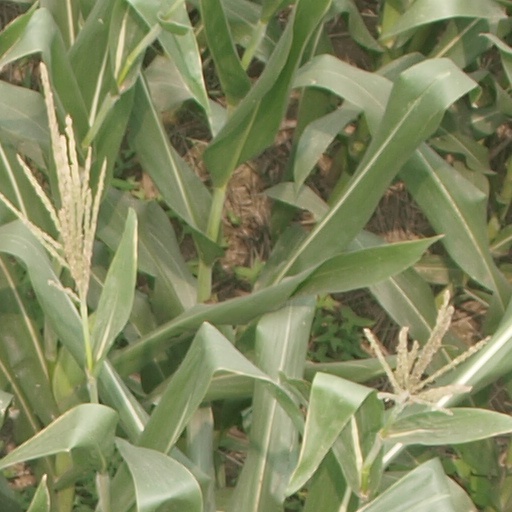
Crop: maize; corn